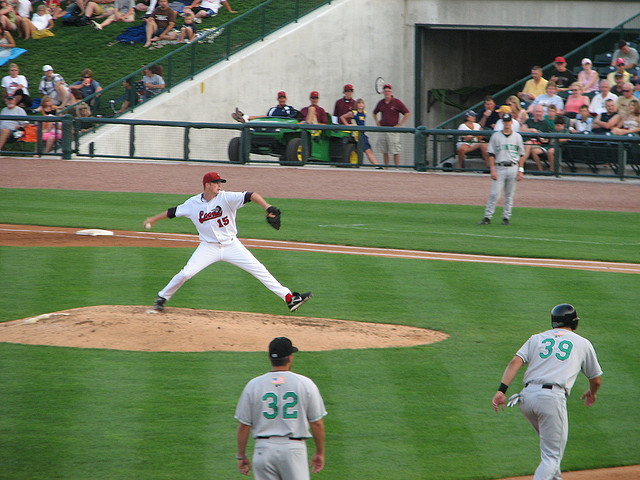
các cầu thủ bóng chày đang theo dõi động tác ném bóng của cầu thủ ném bóng